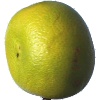
Label: Pomelo Sweetie 1